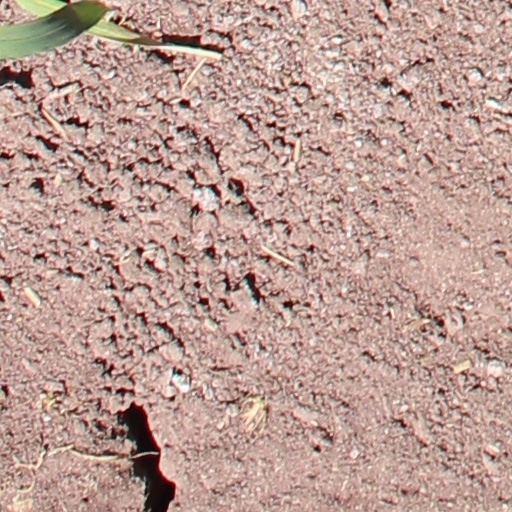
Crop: wheat